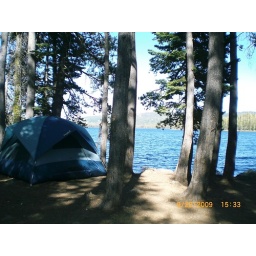
My house by the lake